Intercom

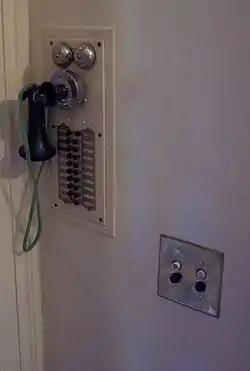
Intercom system in the Pittock Mansion

Intercom installers, suppliers, and manufacturers often use the following terms to refer to intercom components.